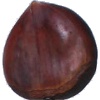
Label: chestnut